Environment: real
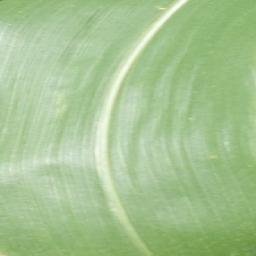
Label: healthy